Maywood, California

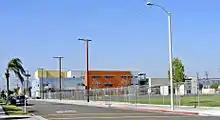
Maywood Elementary School

Private schools include Maywood Christian School (K–12), an independent private school, Betania Christian School (1–12), an independent private school, and St. Rose of Lima School (K-8) of the Roman Catholic Archdiocese of Los Angeles.